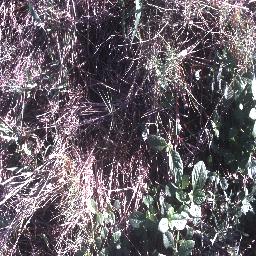
Label: negative